Hal Linton

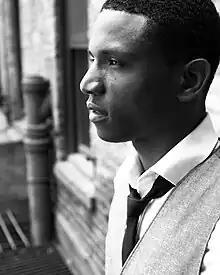
Hal Linton Promo Image

Hal Alexander Linton, (born December 25, 1986) is a Barbadian born Soul/R&B singer, songwriter and producer. In October 2008 news broke in the small Caribbean island of Barbados that Hal Linton signed a million dollar deal with major record label Universal Motown, following in the footsteps of other Barbadian international recording artist Rihanna (Def Jam Recordings), Shontelle (Universal Motown), Livvi Franc (Jive Records) and Rupee (Atlantic).